Valerie Mahaffey

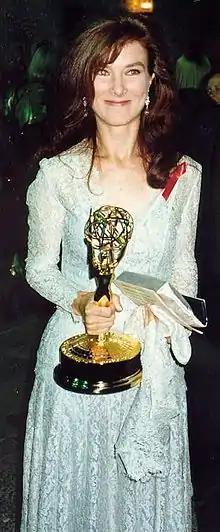
Valerie Mahaffey at the Governor's Ball after the 1992 Emmy Awards

In the late 1980s, Mahaffey began acting in television comedies, like "Newhart", "Cheers", and "Seinfeld". From 1992 to 1993, she starred in the short-lived NBC sitcom "The Powers That Be" and in the CBS sitcom "Women of the House" alongside Delta Burke in 1995. She played Tracy Milford in the 1995 film "National Lampoon's Senior Trip" and Jan Kempster in the 1997 film "Jungle 2 Jungle". In 1999, she had a recurring role on "ER". In 2003, she co-starred in the film "Seabiscuit". In 2009, she appeared in seven episodes of Showtime comedy series "United States of Tara". Her stage credits include "Eastern Standard", "Talking Heads", "Top Girls", and "Rex".